Scunthorpe United F.C.

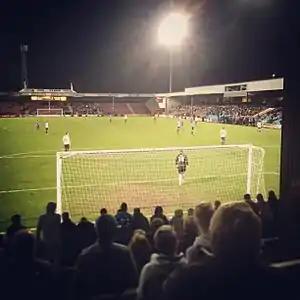
Glanford Park as seen from the Britcon stand

In 1988 Scunthorpe United became the first English football club in the modern era to move to a new, purpose-built stadium, Glanford Park. While preparations for the new ground were under way, the club's final season at the Old Show Ground very nearly yielded success as United qualified for the Division Four play-offs under the management of Mick Buxton. However, the Iron lose 3–2 on aggregate to Torquay United in the semi-final. The second leg of this semi-final was the last game played at the Old Show Ground, with Steve Lister being the last player to score at the ground.